Tafsir Ibn Ajiba

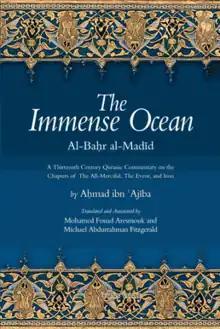

Al-Bahr al-Madeed fi Tafsir al-Qur'an al-Majeed or shortly named al-Baḥr al-Madīd, better known as Tafsir Ibn 'Ajiba, is a Sunni Sufi tafsir work, authored by the Maliki-Ash'ari scholar Ahmad ibn 'Ajiba (d. 1224/1809), who was following the Shadhili-Darqawi order.